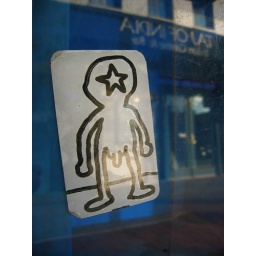
just a random sticker on a newspaper box in georgetown